Solidarity Forever

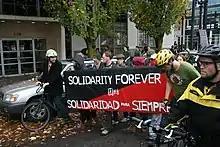
Anarchist banner protest reading "Solidarity forever" in three languages, in Portland, Oregon, United States

"Solidarity Forever" is featured in the 2014 film "Pride" in which London organisation Lesbians and Gays Support the Miners collect funds to support the miners of a Welsh village during the 1984–1985 UK miners' strike.